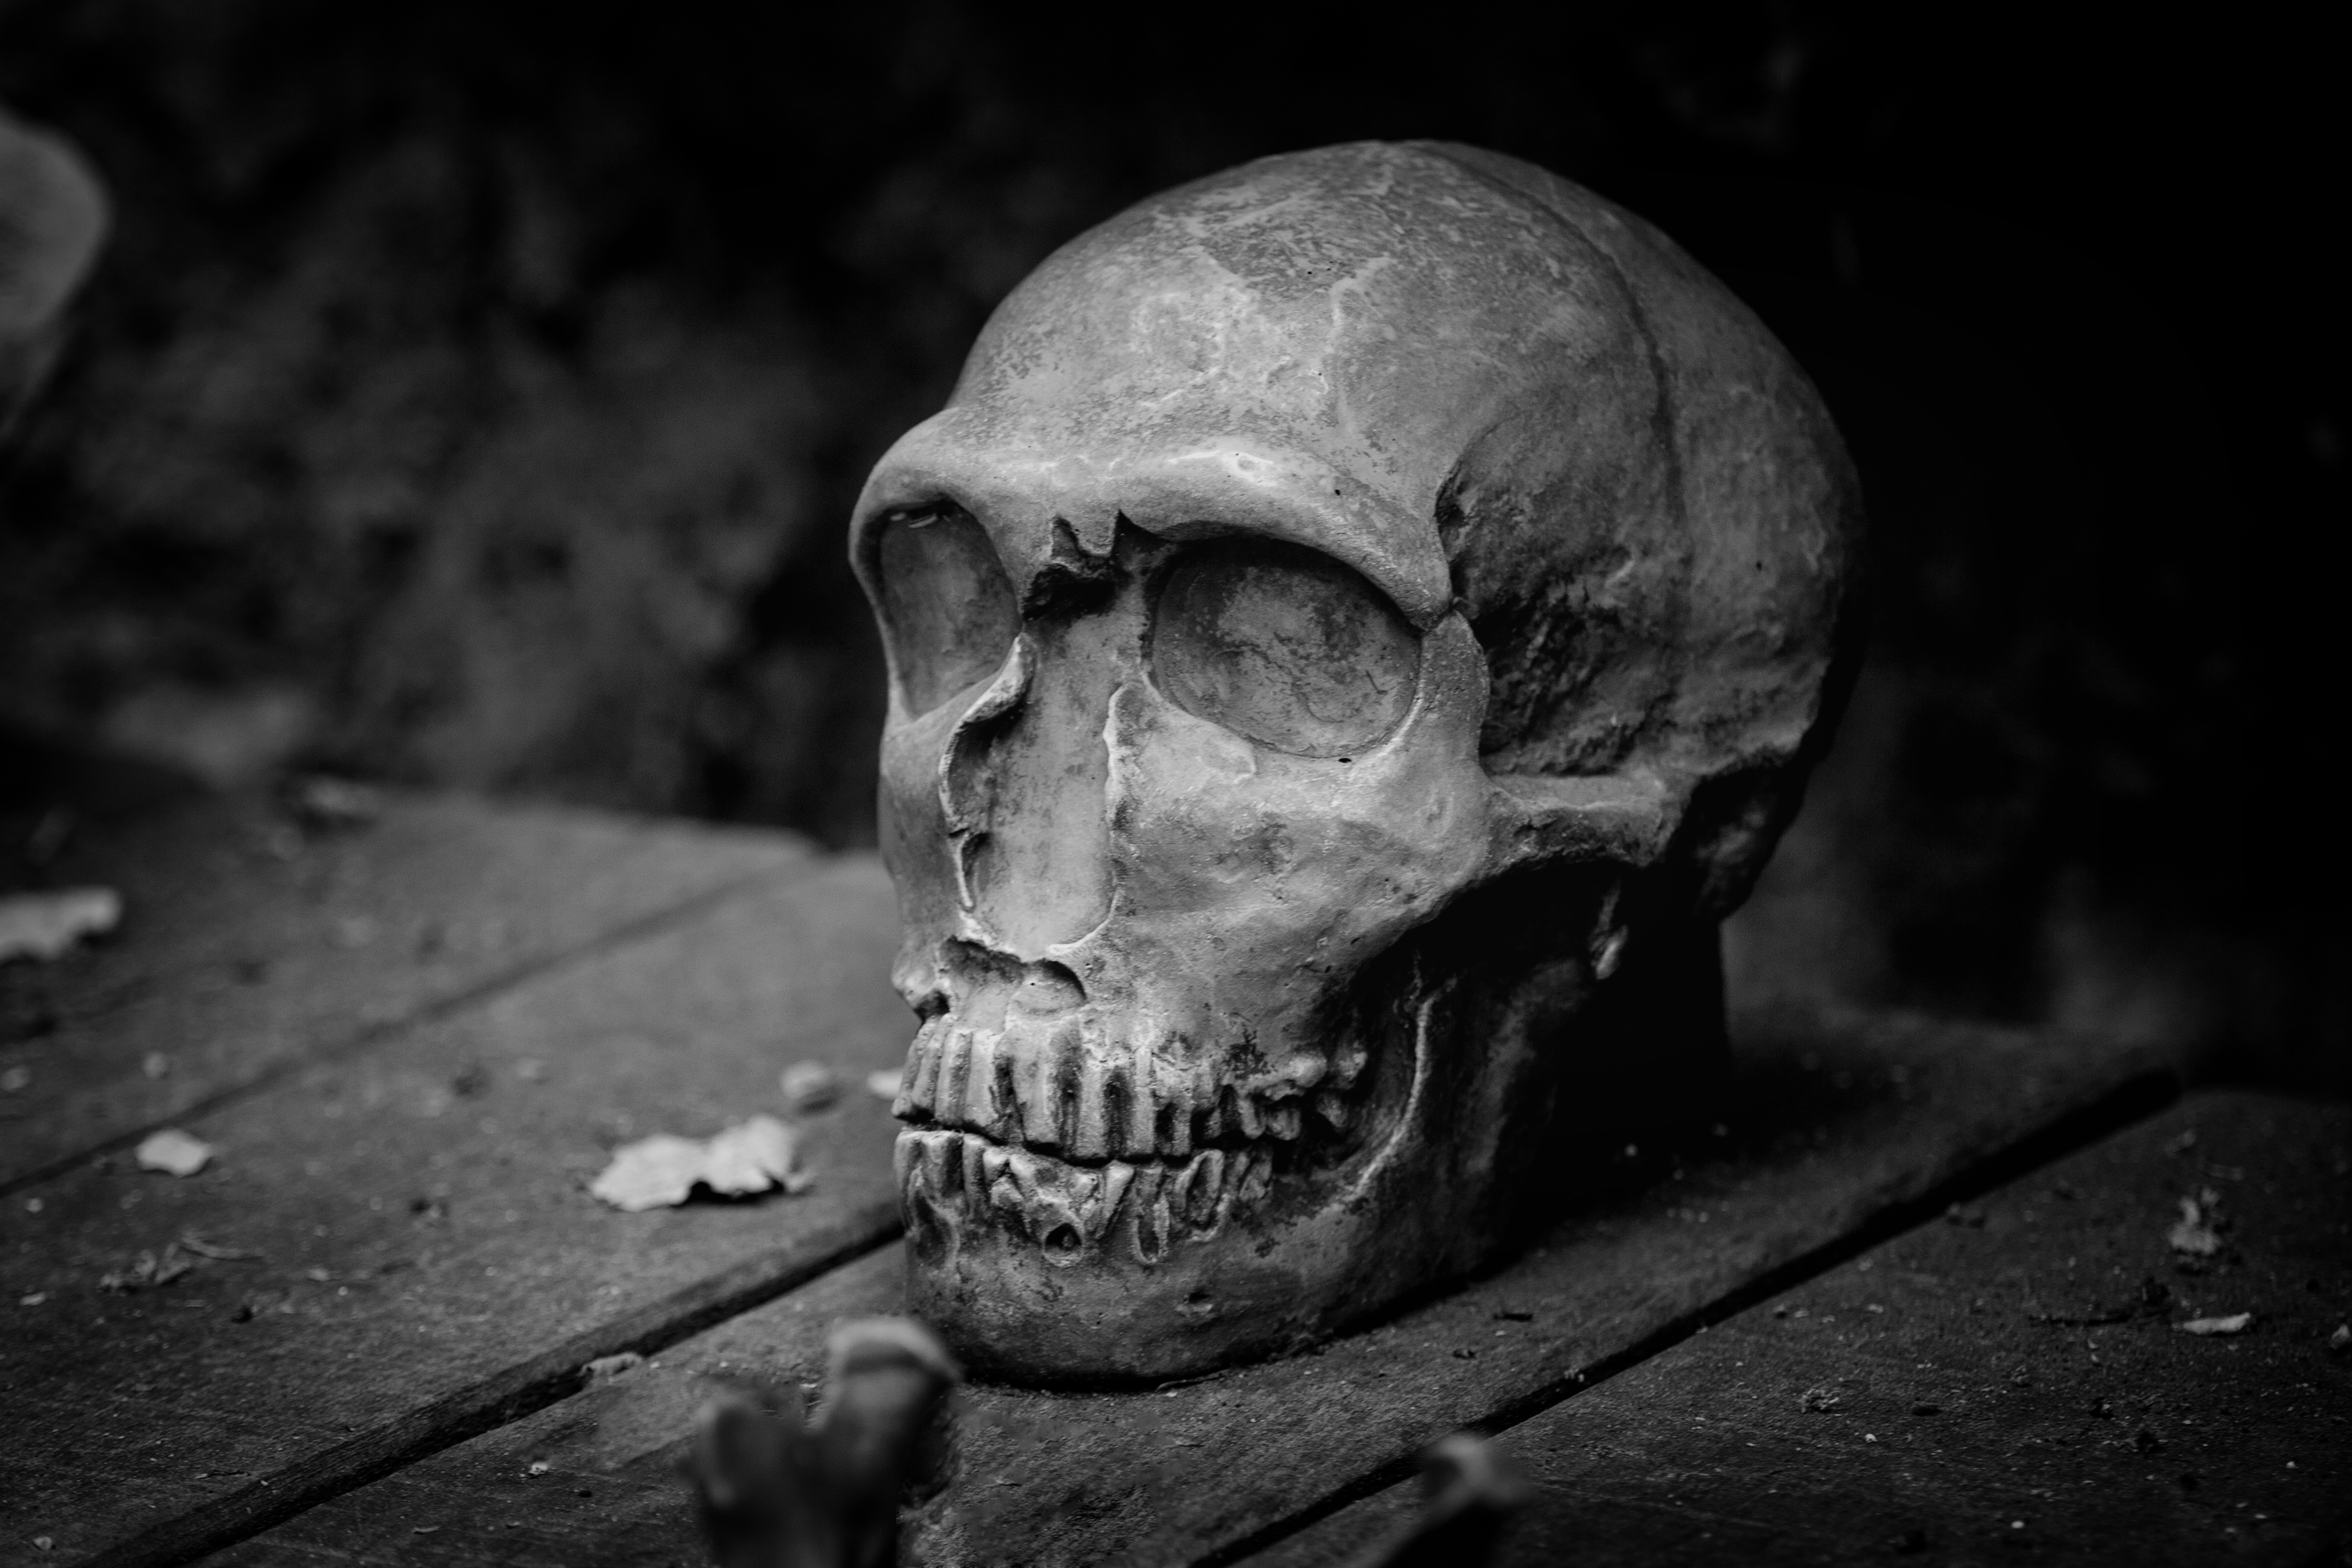
black and white, white, photography, stone, statue, darkness, black, monochrome, death, skull, black white, bone, bw, figure, head, weird, skeleton, horror, skull and crossbones, stone sculpture, mythical, skull bone, mortal, monochrome photography, cutter man